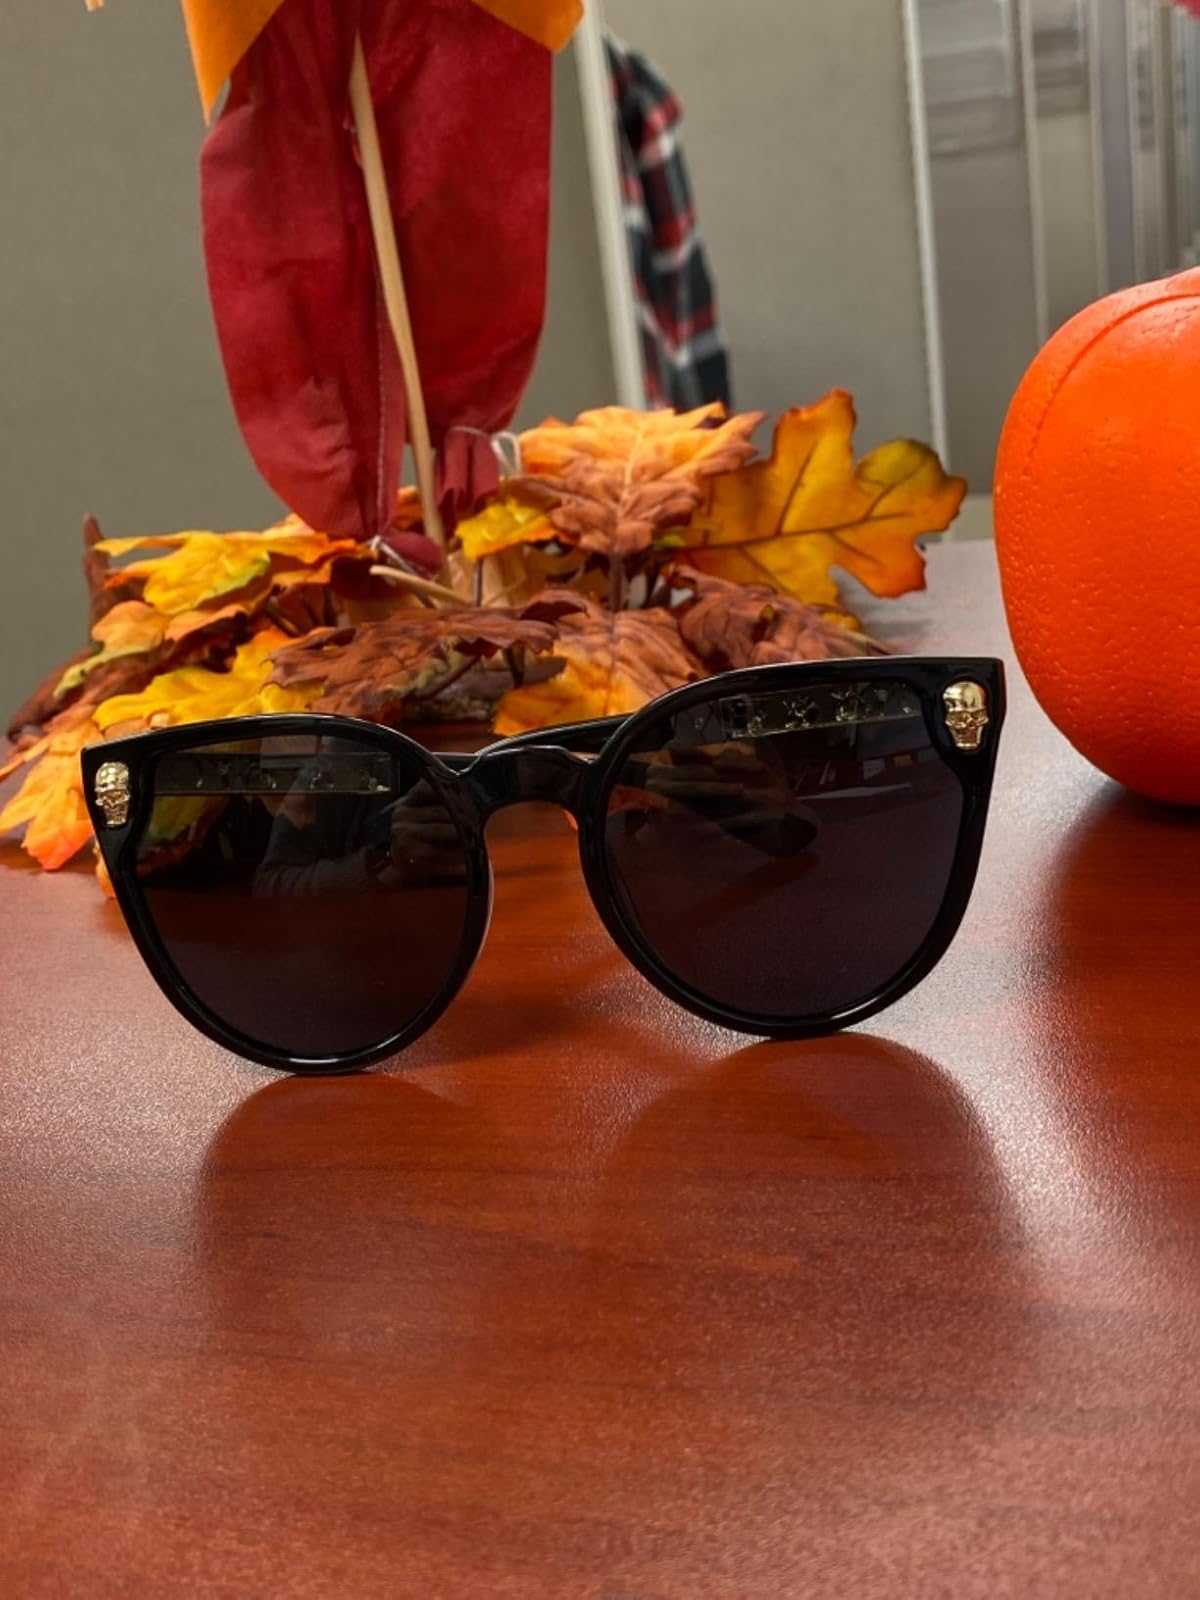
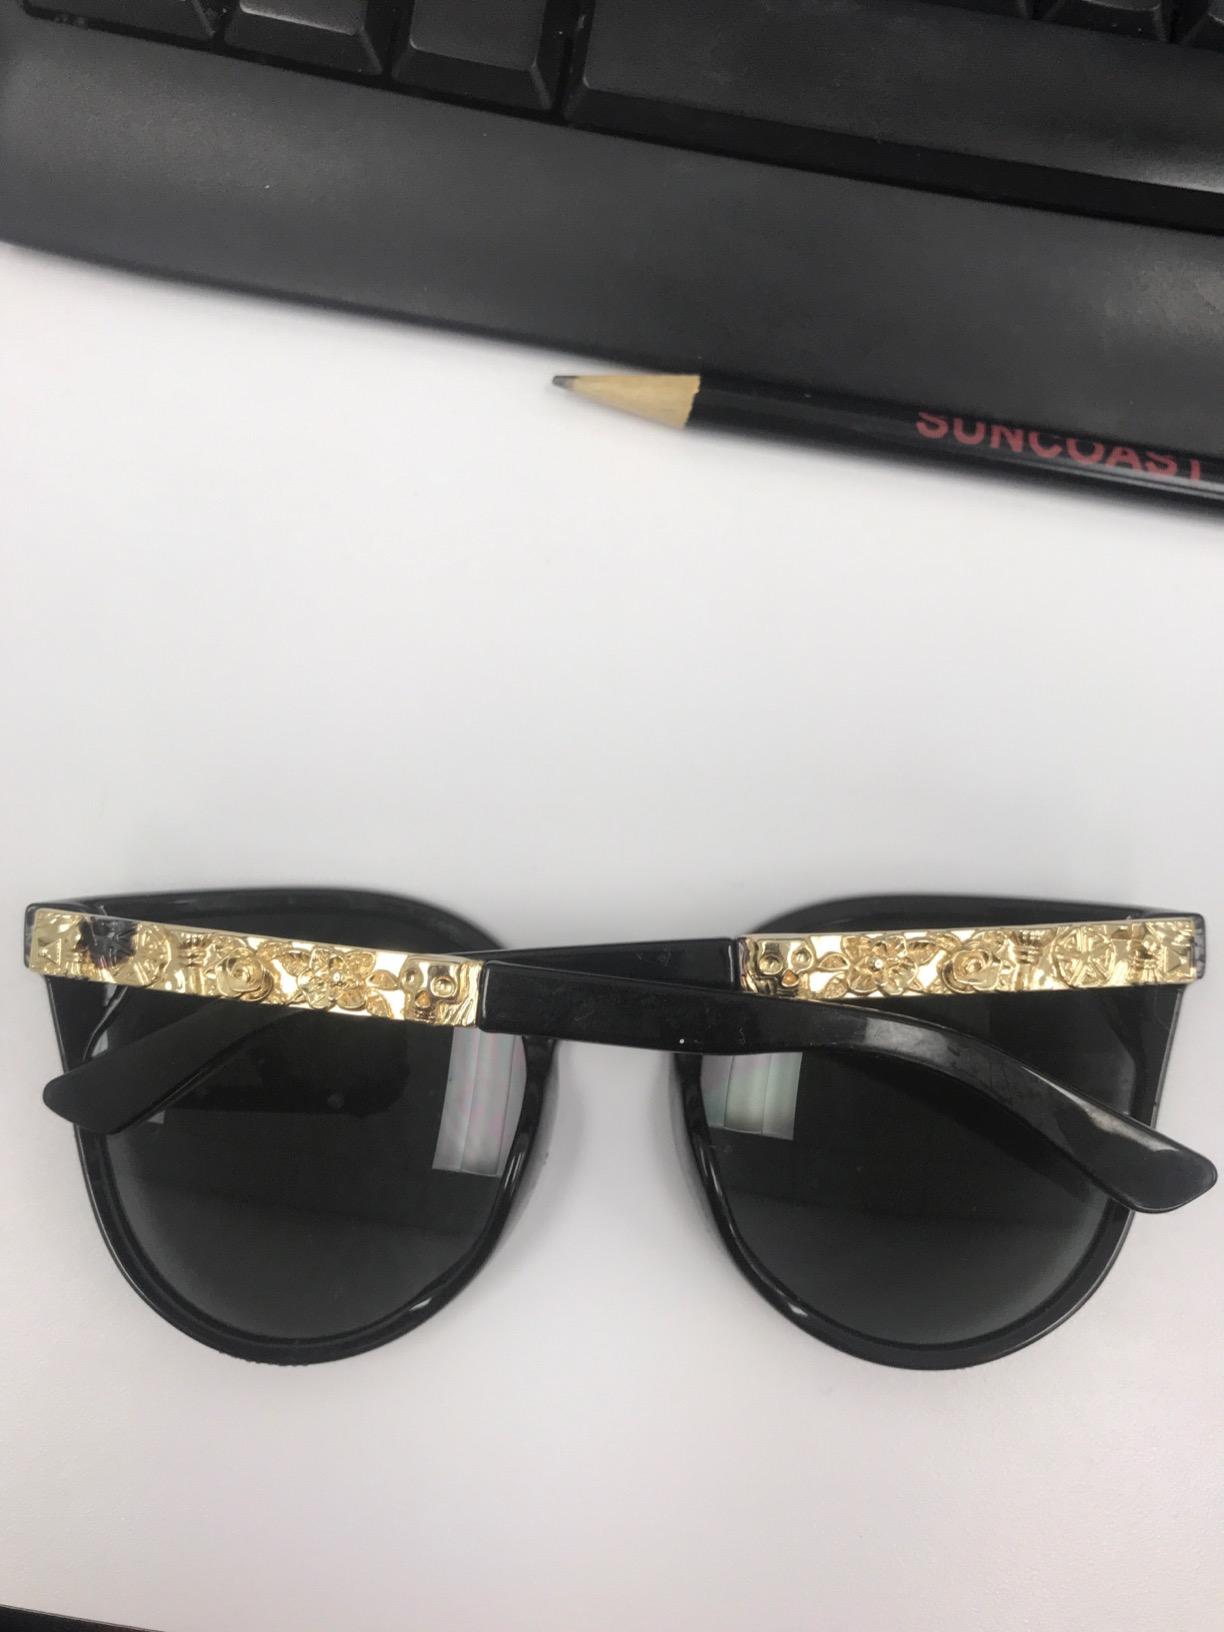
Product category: accessories_sunglasses
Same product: yes